Otto March

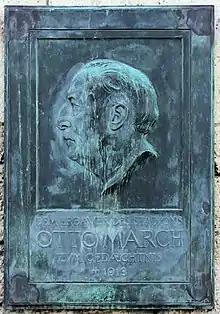
Otto March plaque

Otto March (7 October 1845 – April 1913) was a German architect and father of architects Werner March (1894–1976) and Walter March (1898–1969).